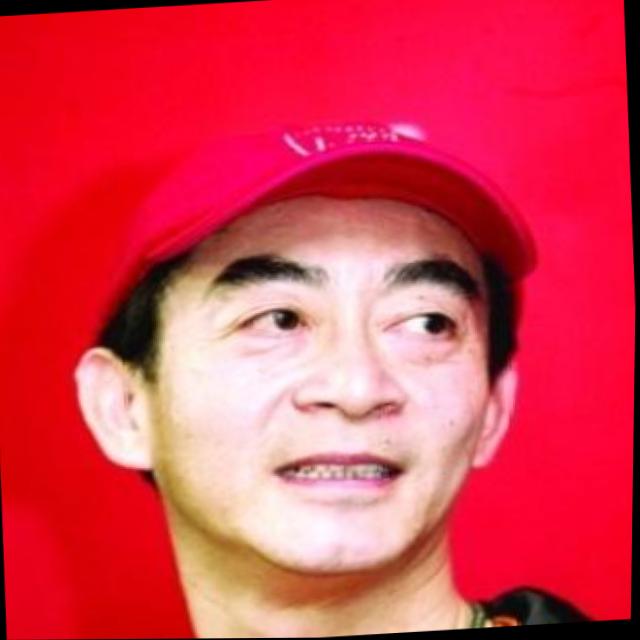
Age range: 45-64